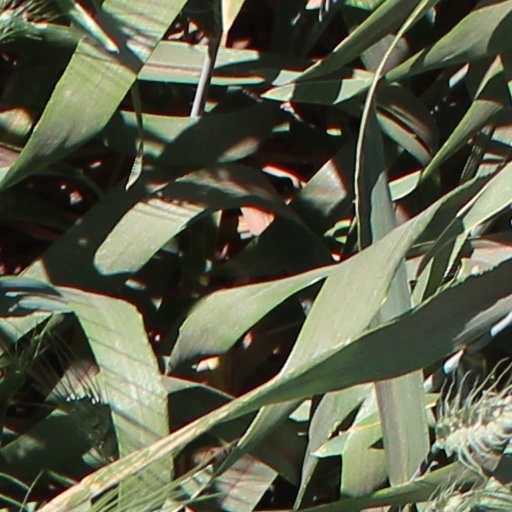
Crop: wheat